Albanian nationalism

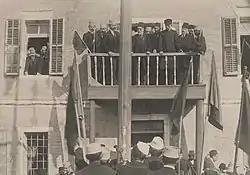
Ismail Qemali on the first anniversary of the session of the Assembly of Vlorë which proclaimed the Independence of Albania.

Albanian nationalism during the late Ottoman era was not imbued with separatism that aimed to create an Albanian nation-state, though Albanian nationalists did envisage an independent Greater Albania. Albanian nationalists of the late Ottoman period were divided into three groups. Pan-Albanian nationalists, those who wanted to safeguard Albanian autonomy under an Ottoman state and an Albania divided along sectarian lines with an independent Catholic Albania envisaged mainly by Catholics. The emerging Albanian nationalist elite promoted the use of Albanian as a medium of political and intellectual expression. Albanian nationalism overall was a reaction to the gradual breakup of the Ottoman Empire and a response to Balkan and Christian national movements that posed a threat to an Albanian population that was mainly Muslim. Efforts were devoted to including vilayets with an Albanian population into a larger unitary Albanian autonomous province within the Ottoman state.